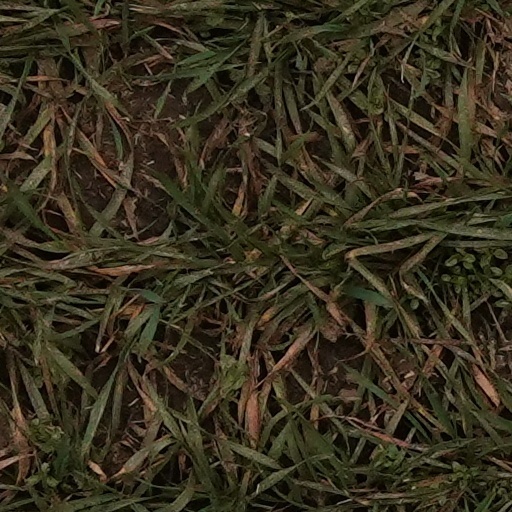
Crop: wheat